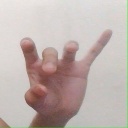
अक्षर: ओ